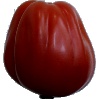
Label: Tomato Heart 1